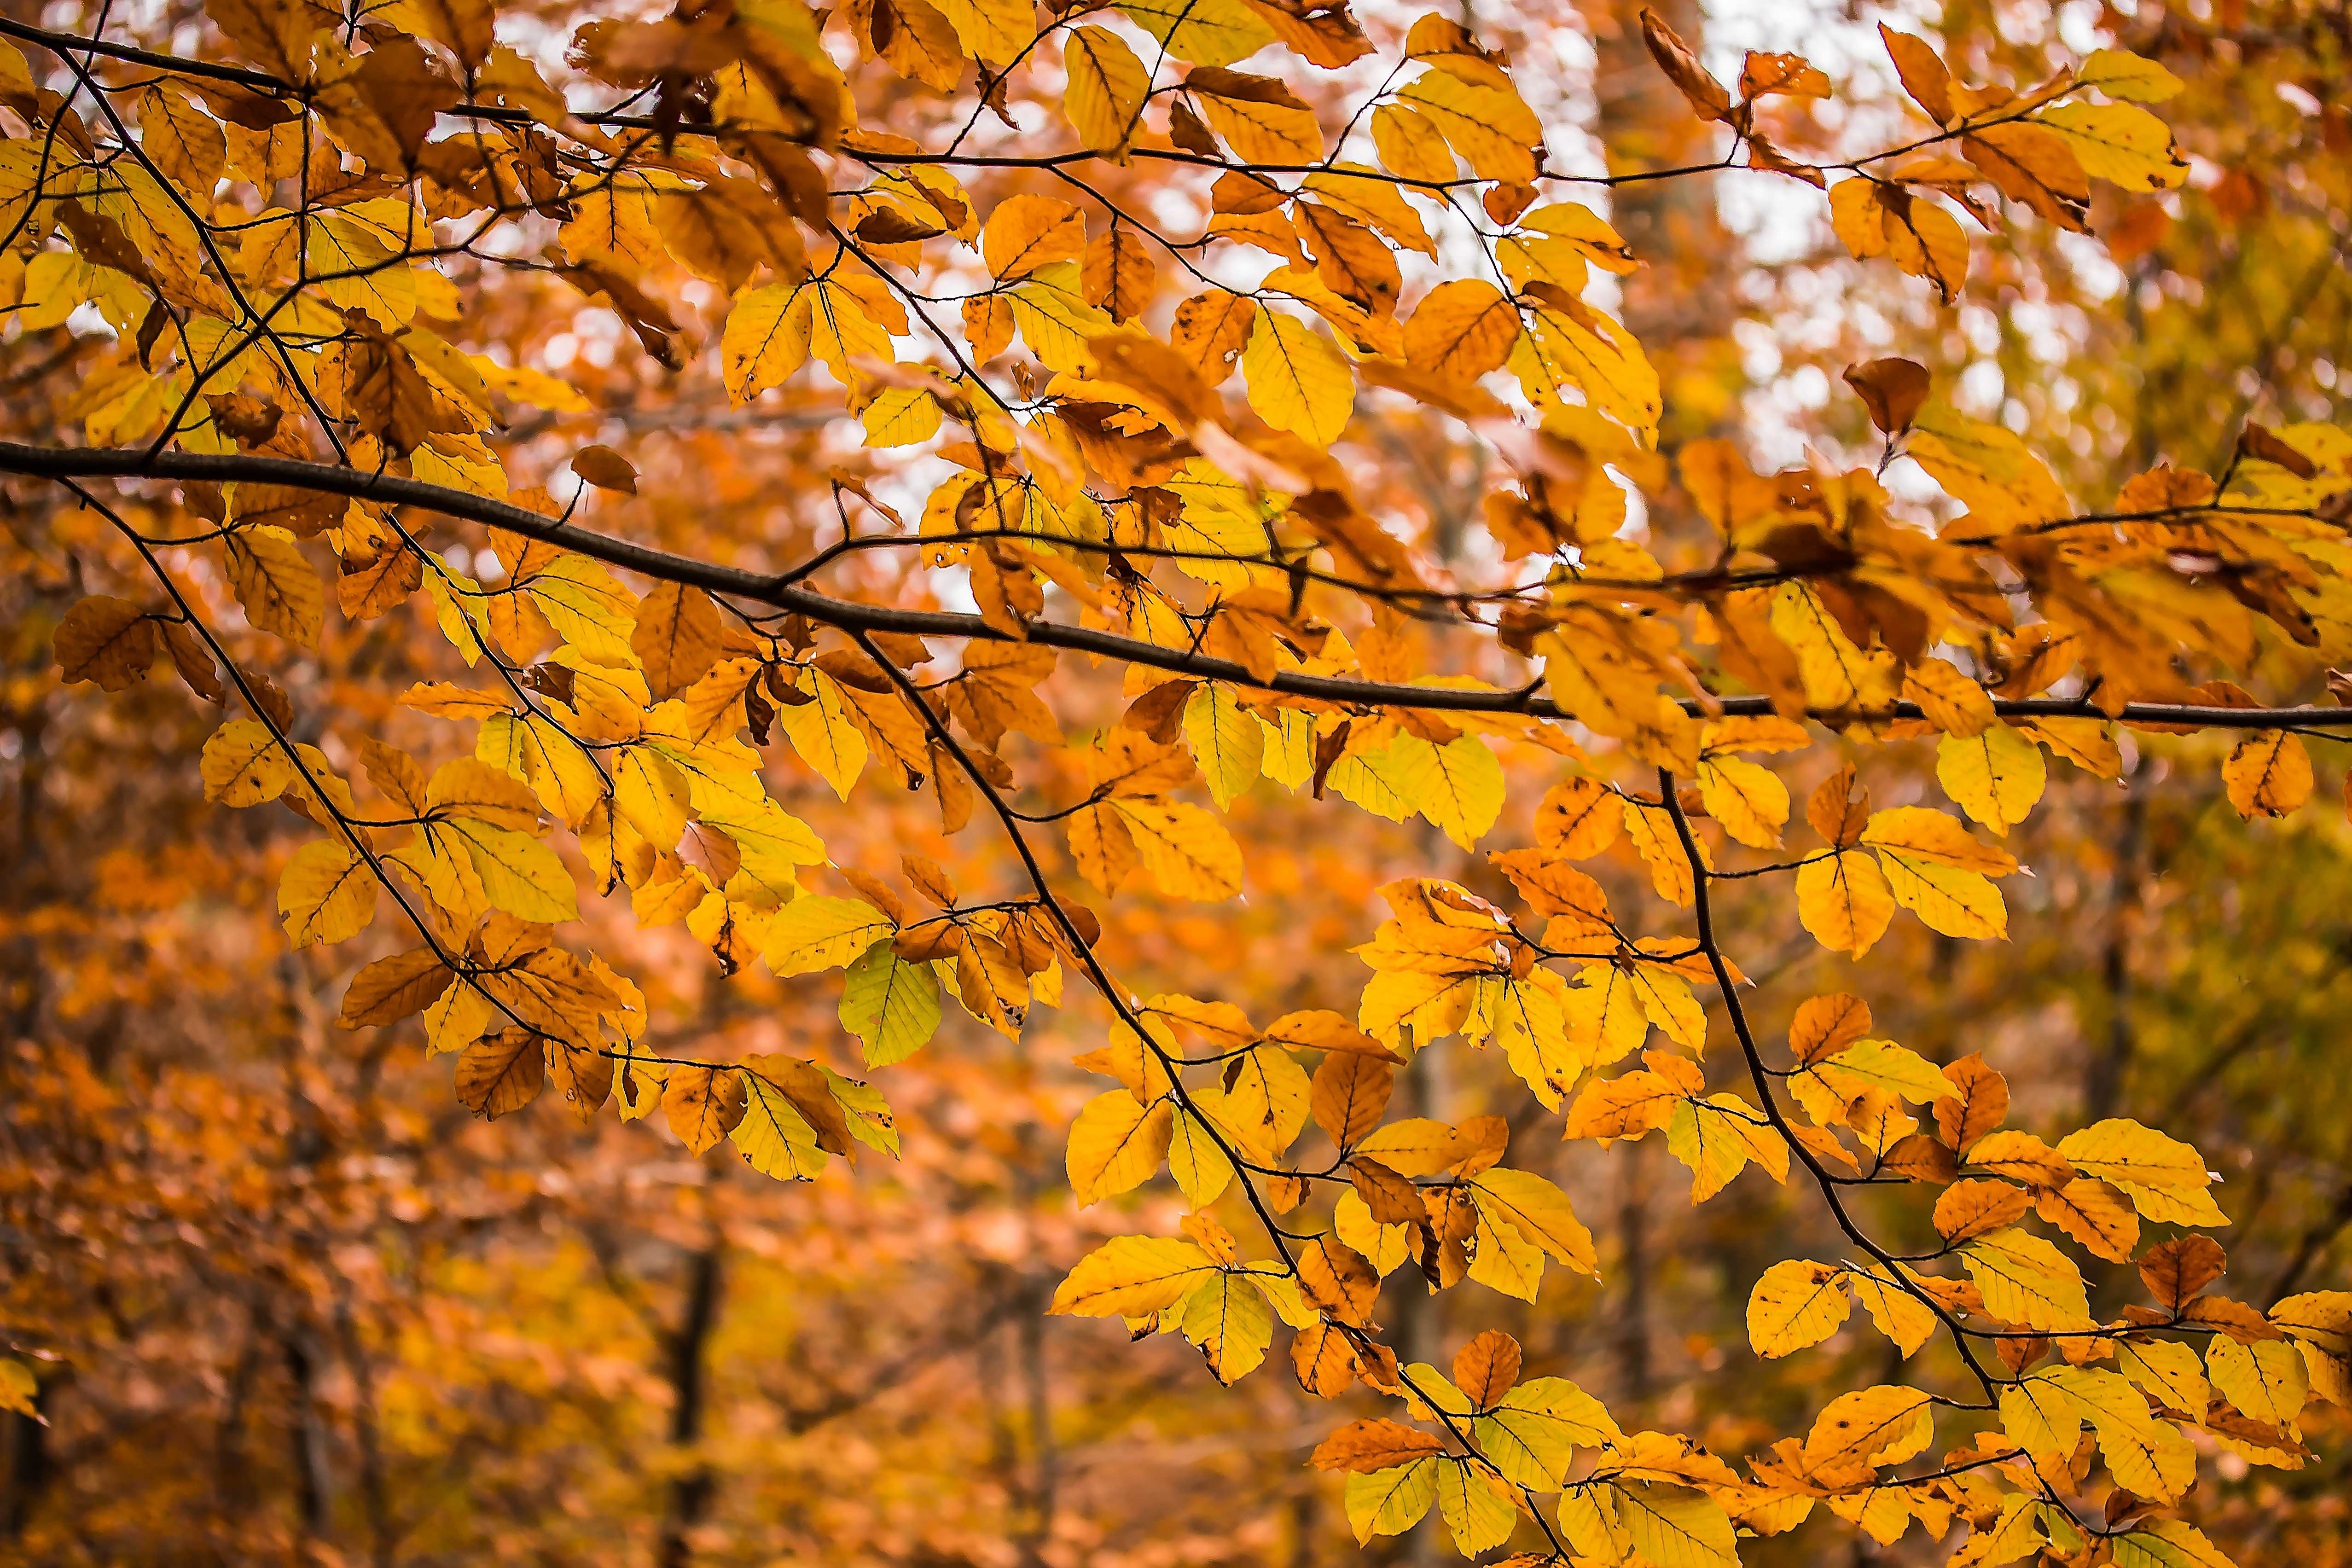
tree, nature, forest, branch, plant, sunlight, leaf, flower, autumn, yellow, season, aesthetic, leaves, branches, deciduous, leaves in the autumn, autumn colours, flowering plant, leaf veins, woody plant, land plant, beech branches